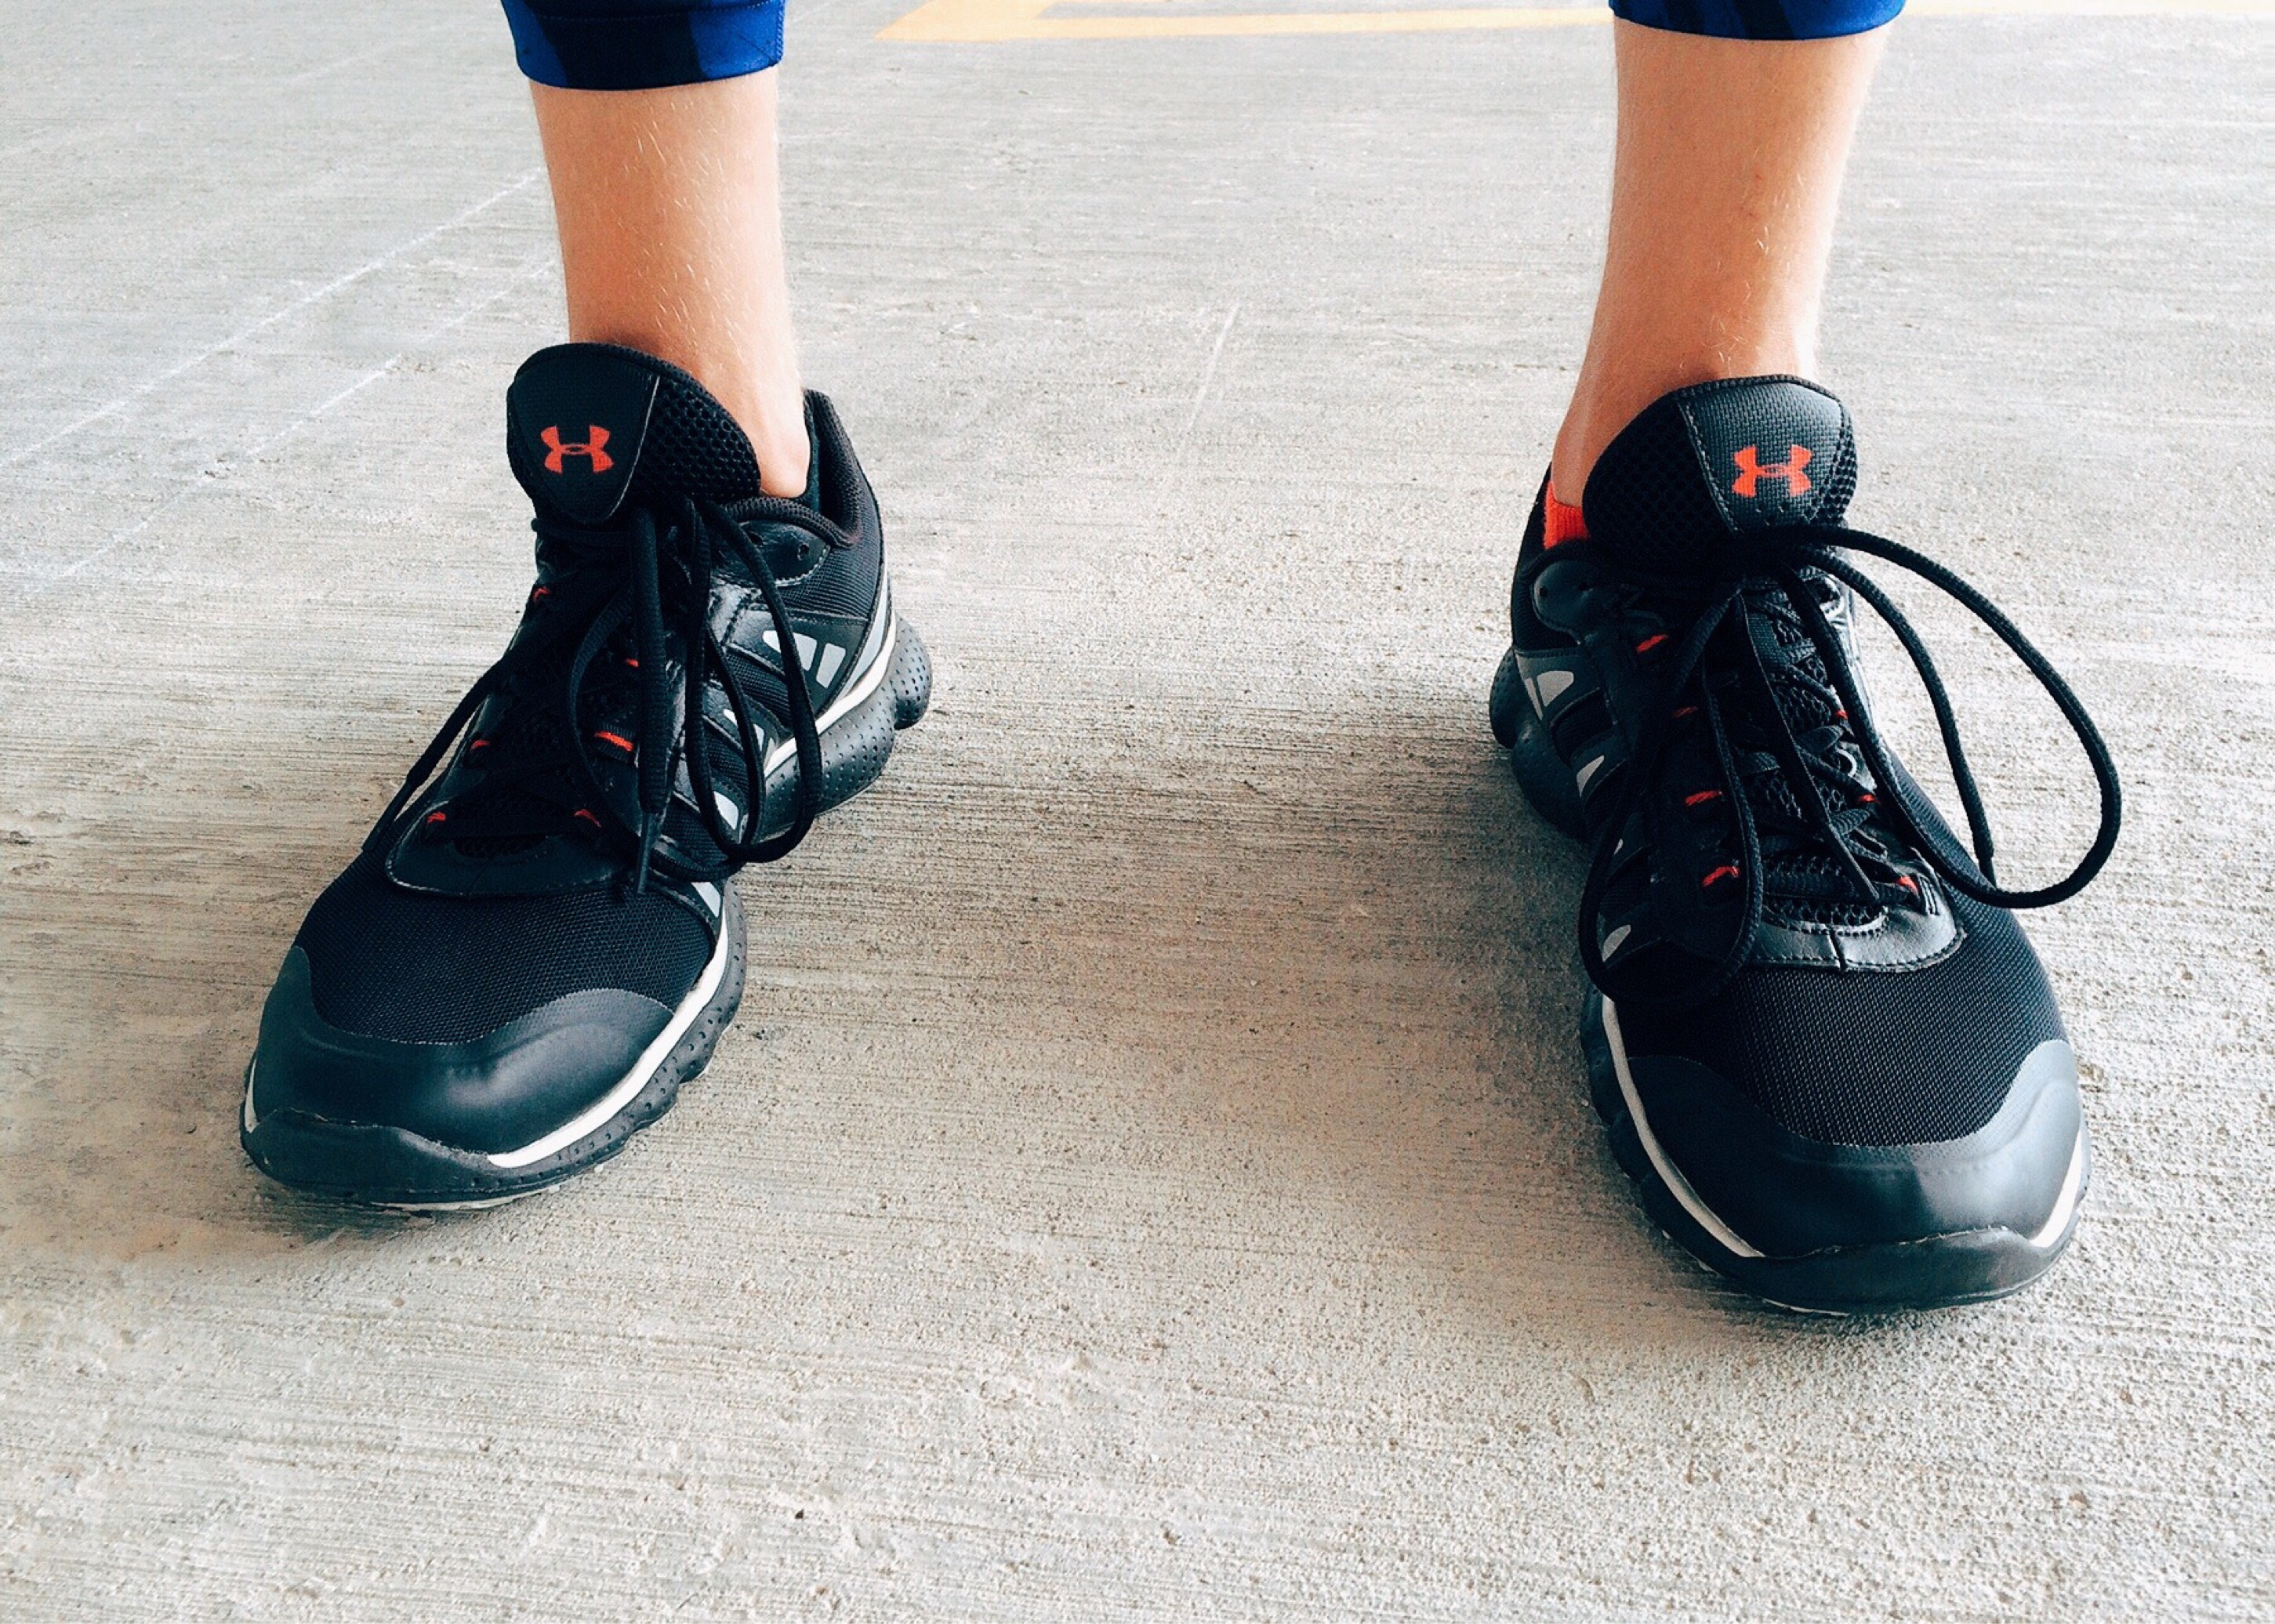
shoe, leather, run, leg, spring, fashion, blue, runner, black, fitness, workout, human body, shoes, sneakers, footwear, athlete, high heeled footwear, outdoor shoe